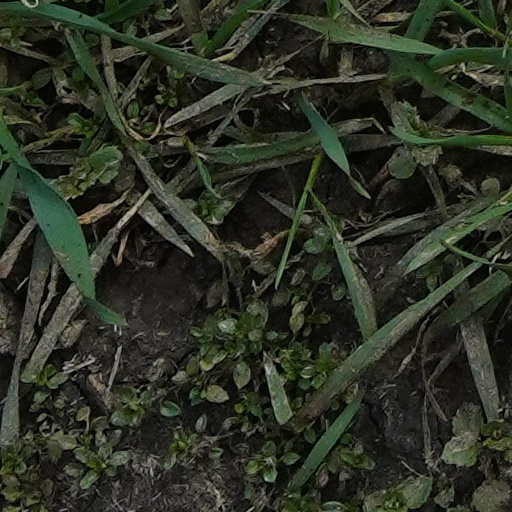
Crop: wheat